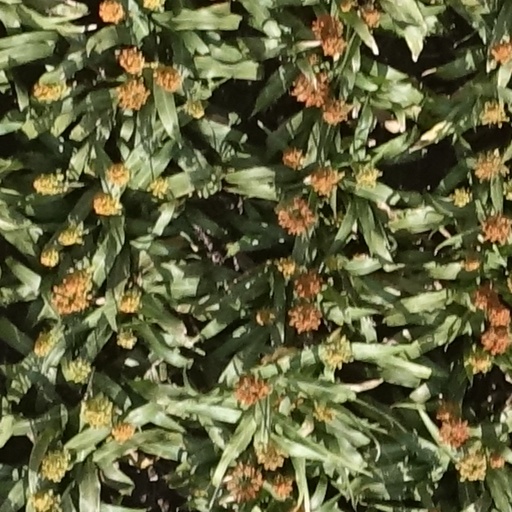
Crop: sorghum